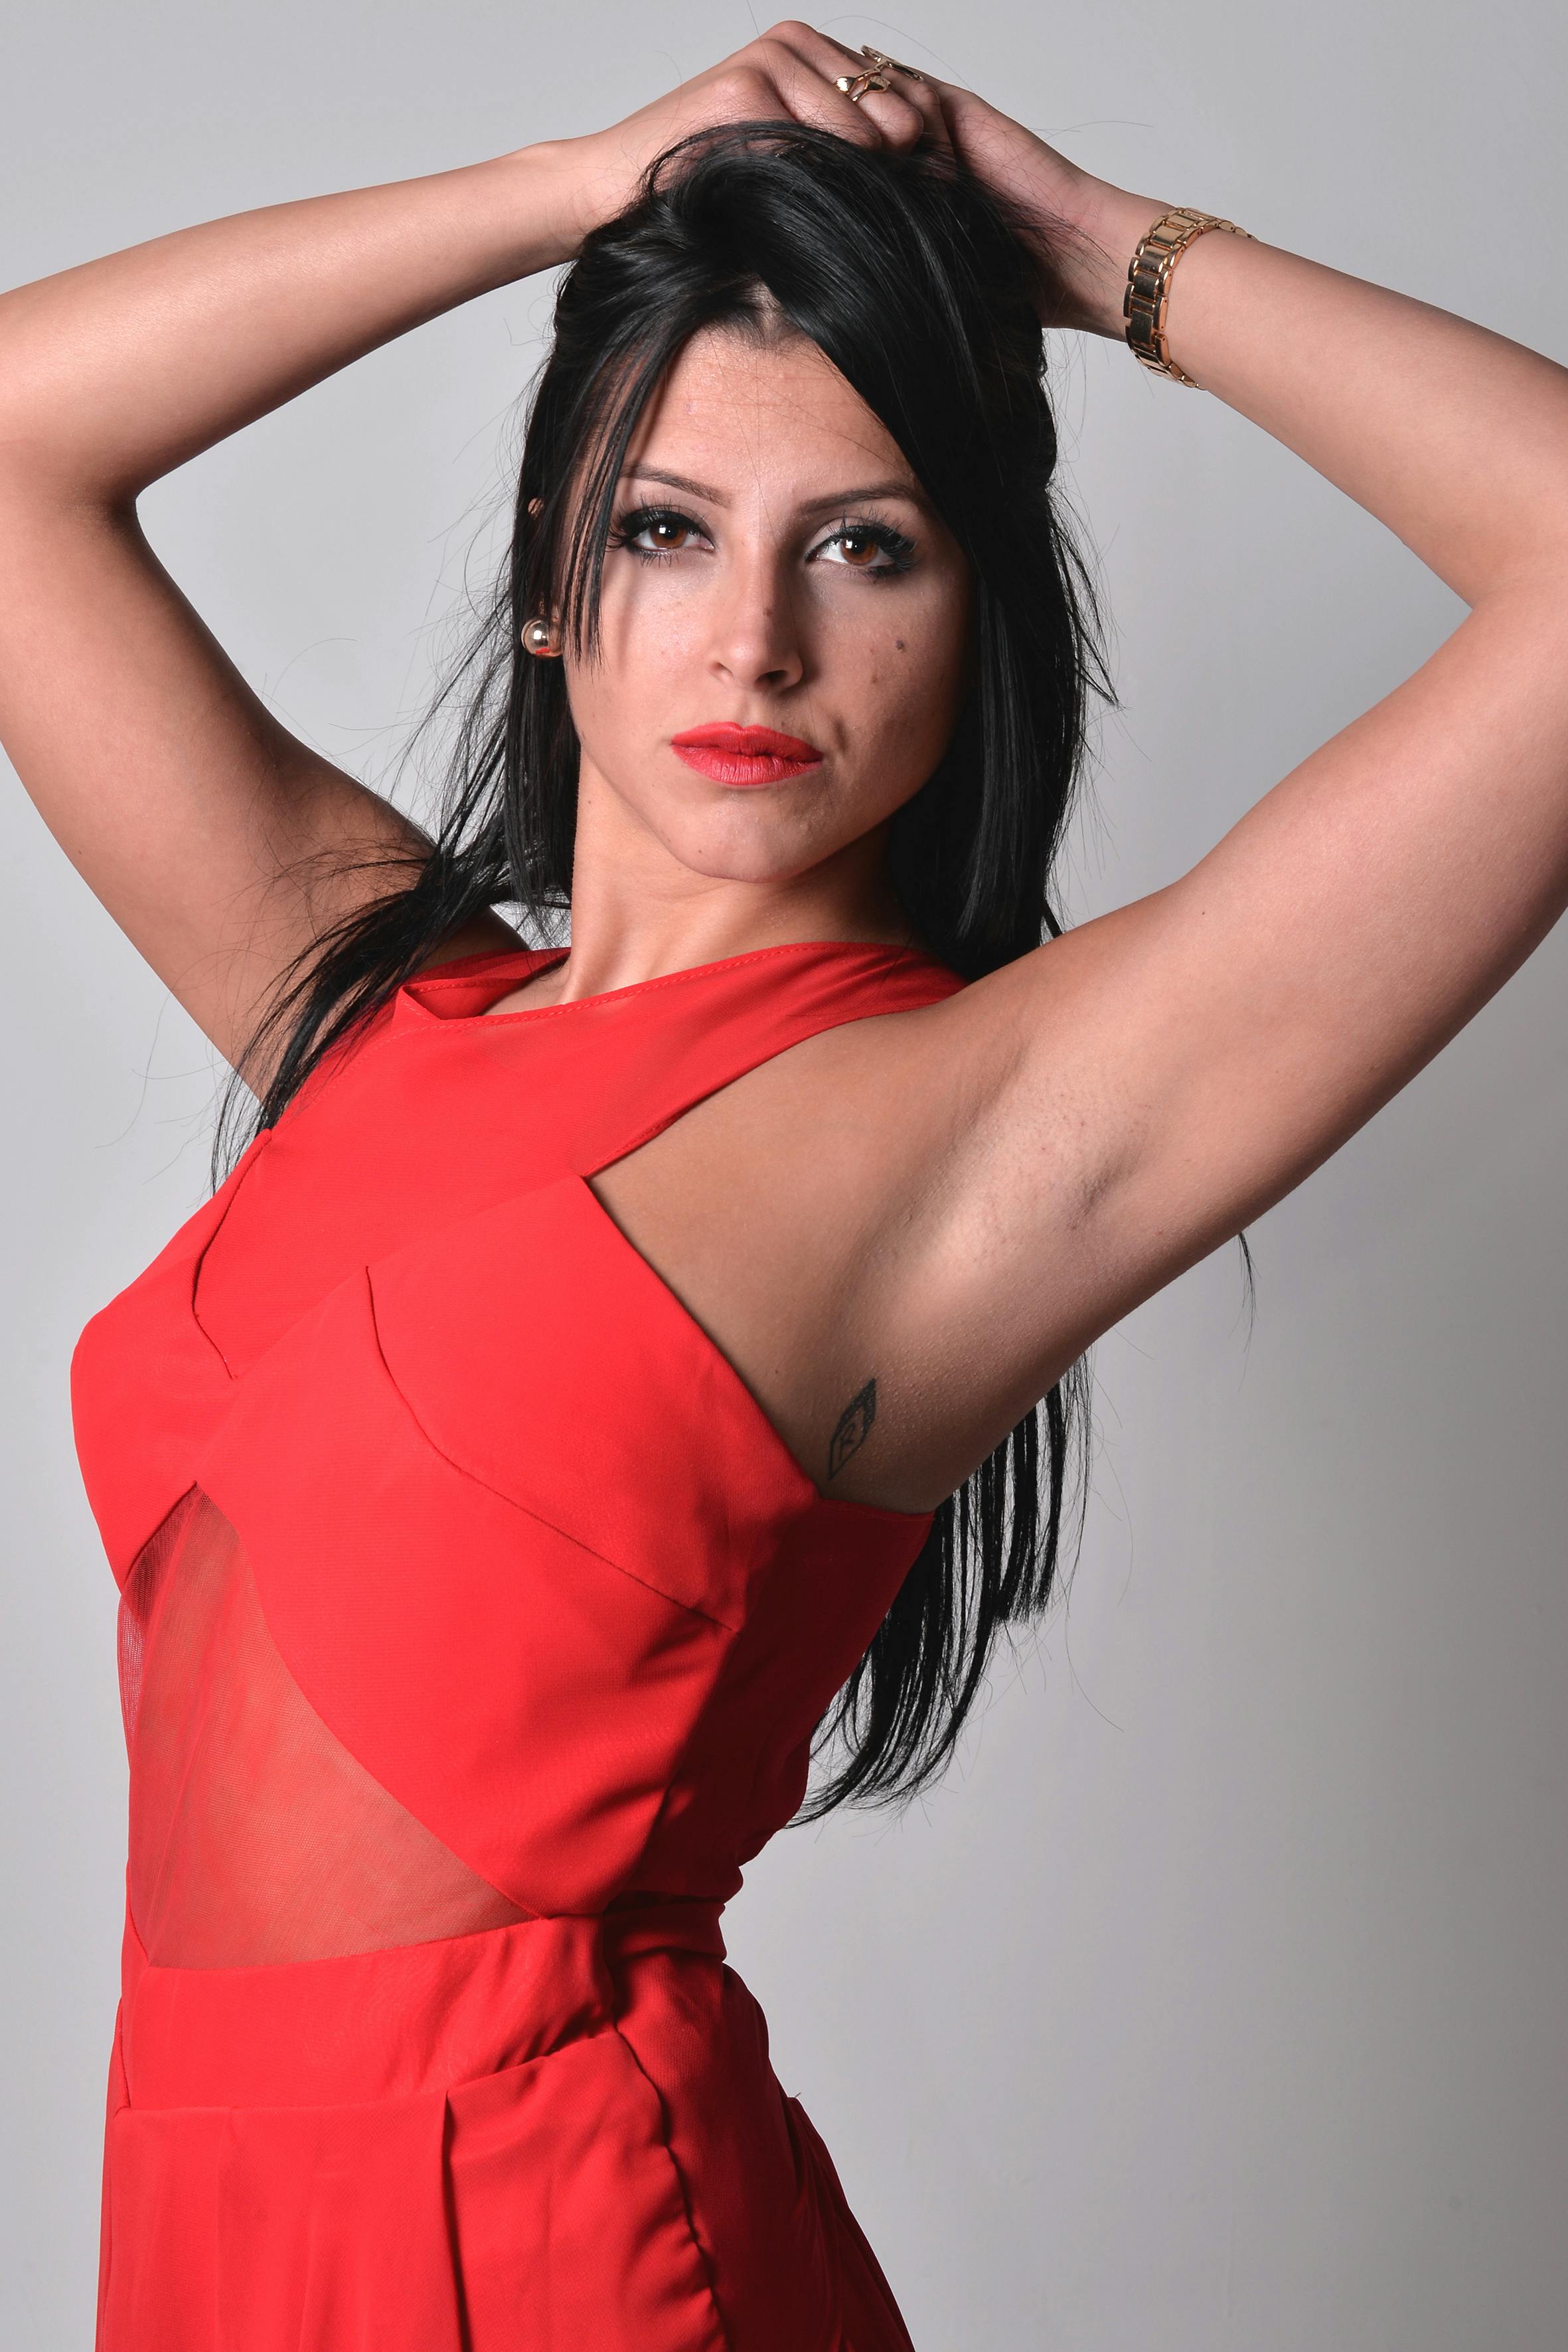
woman, hair, joint, skin, lip, hand, hairstyle, shoulder, arm, eye, muscle, eyelash, neck, One piece garment, fashion, flash photography, sleeve, waist, gesture, makeover, finger, fashion design, lipstick, day dress, fashion model, black hair, thigh, wrist, long hair, human leg, elbow, brown hair, event, electric blue, cocktail dress, fashion accessory, formal wear, magenta, peach, art model, photo shoot, portrait photography, cosmetics, model